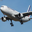
Label: airplane